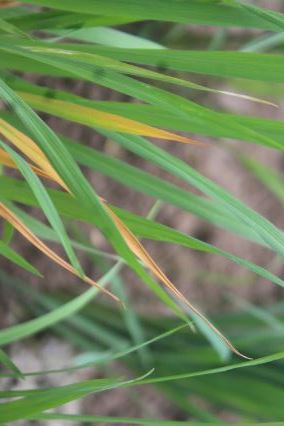
Disease: Tungro